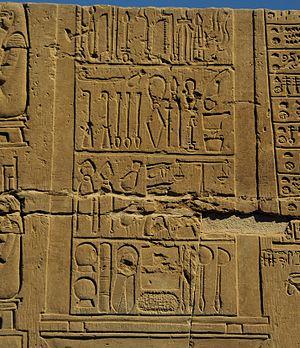
Instruments chirurgicaux-Bas reliefs du temple de Kôm Ombo-début du IIe siècle-Ptolémée VI
La science de l'Égypte antique jouit d'un grand prestige depuis les temps anciens, elle montre le haut degré de développement de cette civilisation et l'ampleur de ses connaissances.